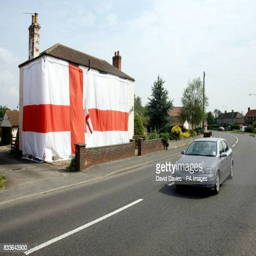
the house of people is covered in a flag